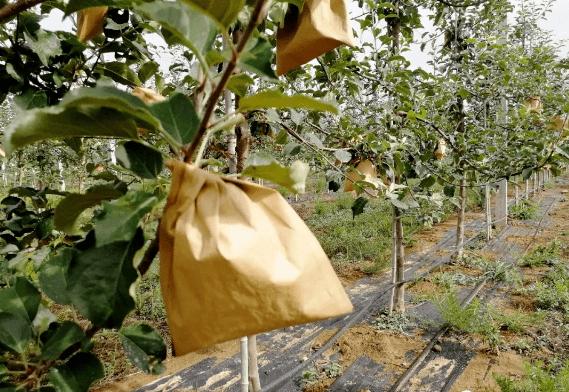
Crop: apple
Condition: rust